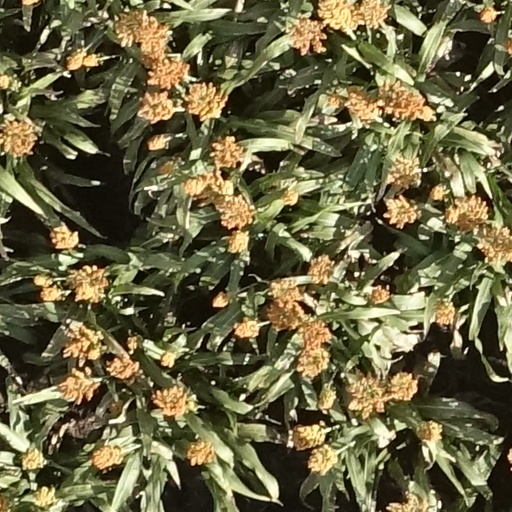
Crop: sorghum